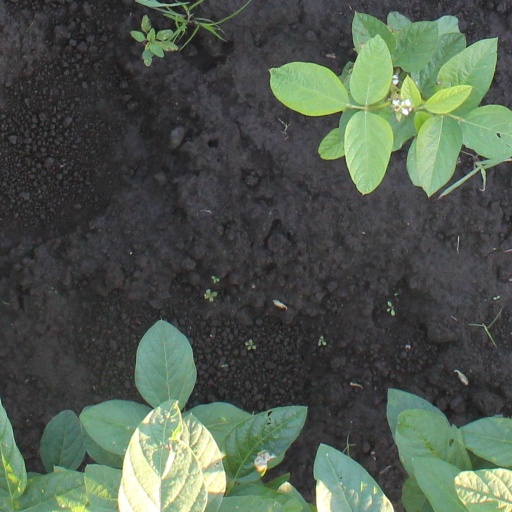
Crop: soybean